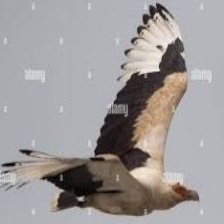
Species: PALM NUT VULTURE
Scientific name: GYPOHIERAX ANGOLENSIS
ImageNet parent category: vulture